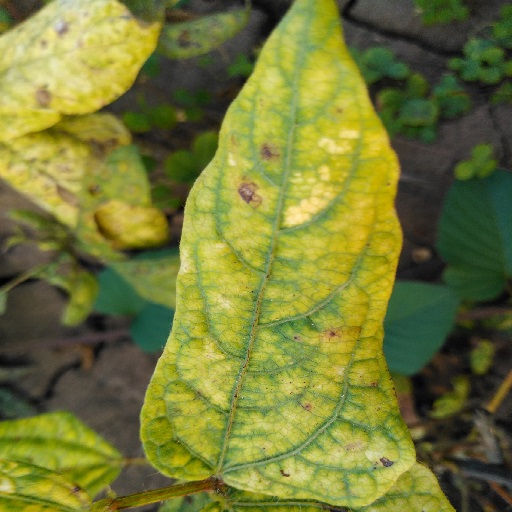
Label: Yellow Mosaic